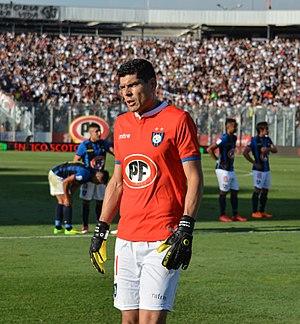
Carlos Emilio Lampe Porras, né le 17 mars 1987 à Santa Cruz de la Sierra, est un footballeur international bolivien qui évolue au poste de gardien de but.